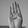
ASL letter: B